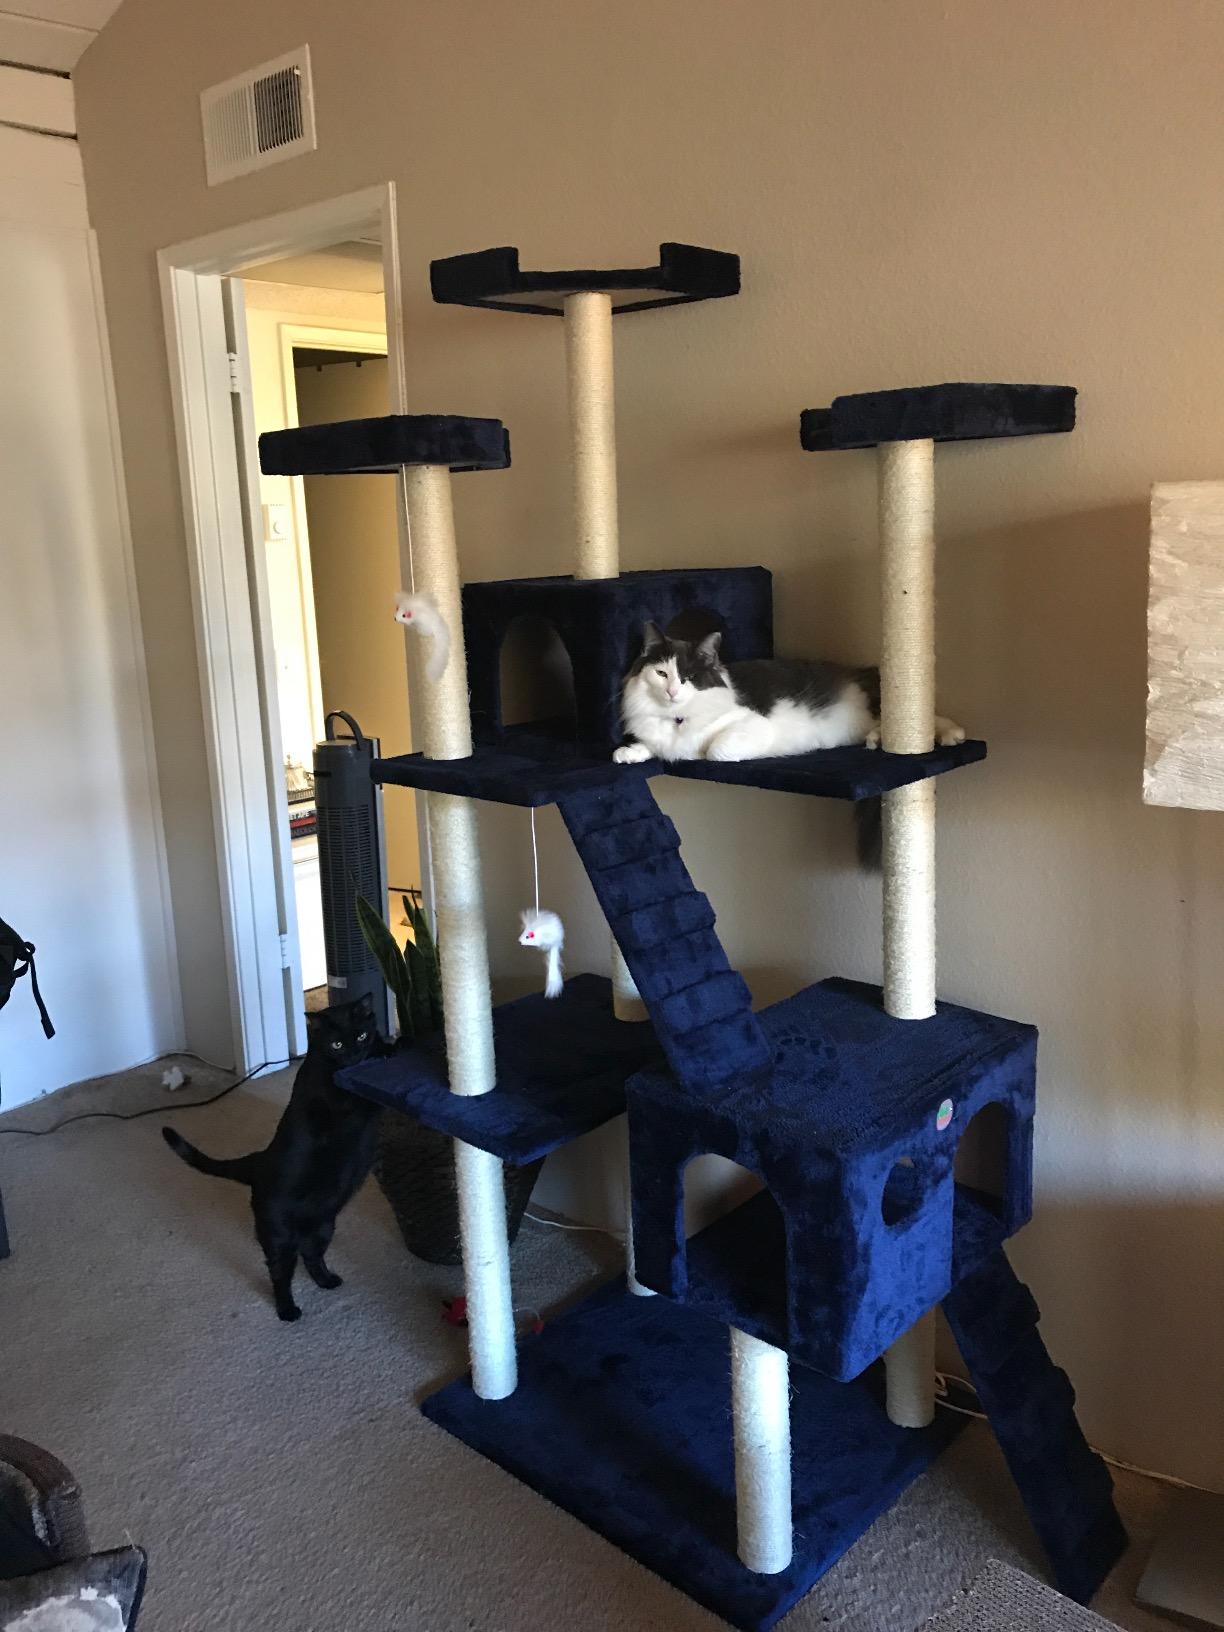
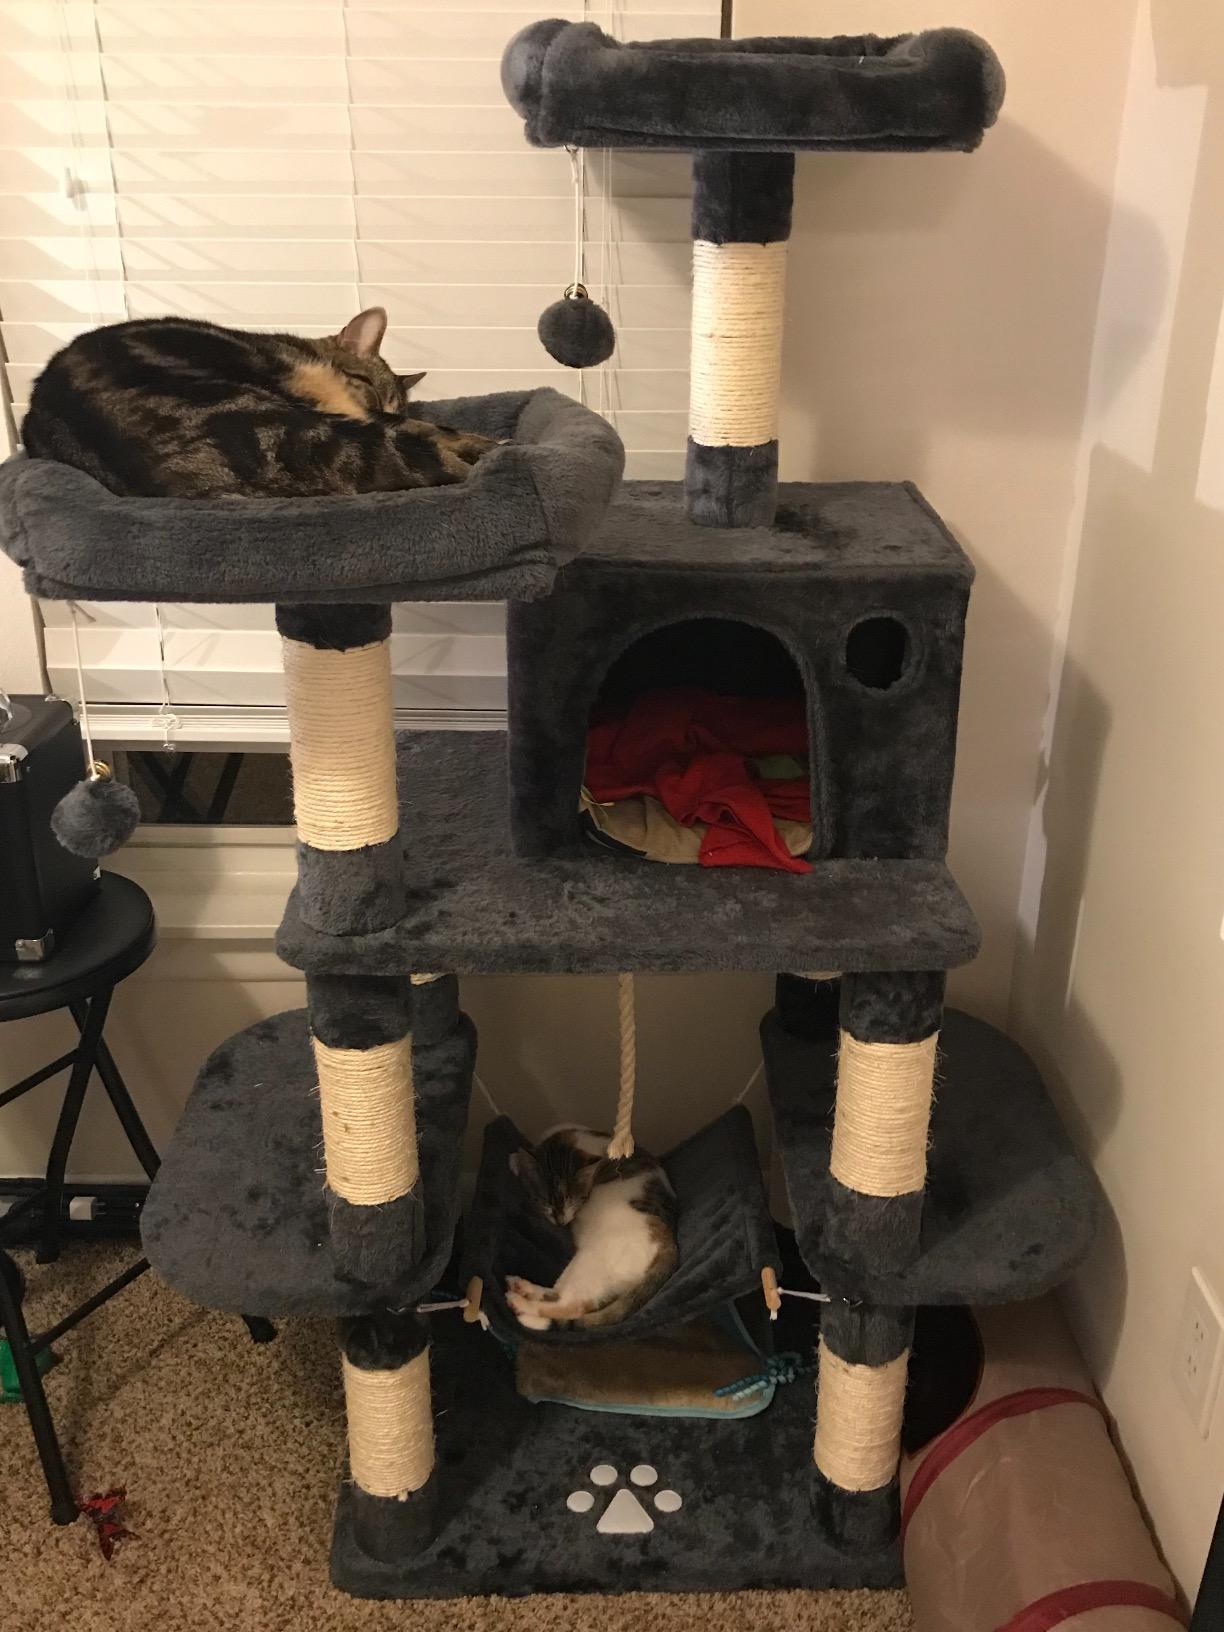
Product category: items_cat tree
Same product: no